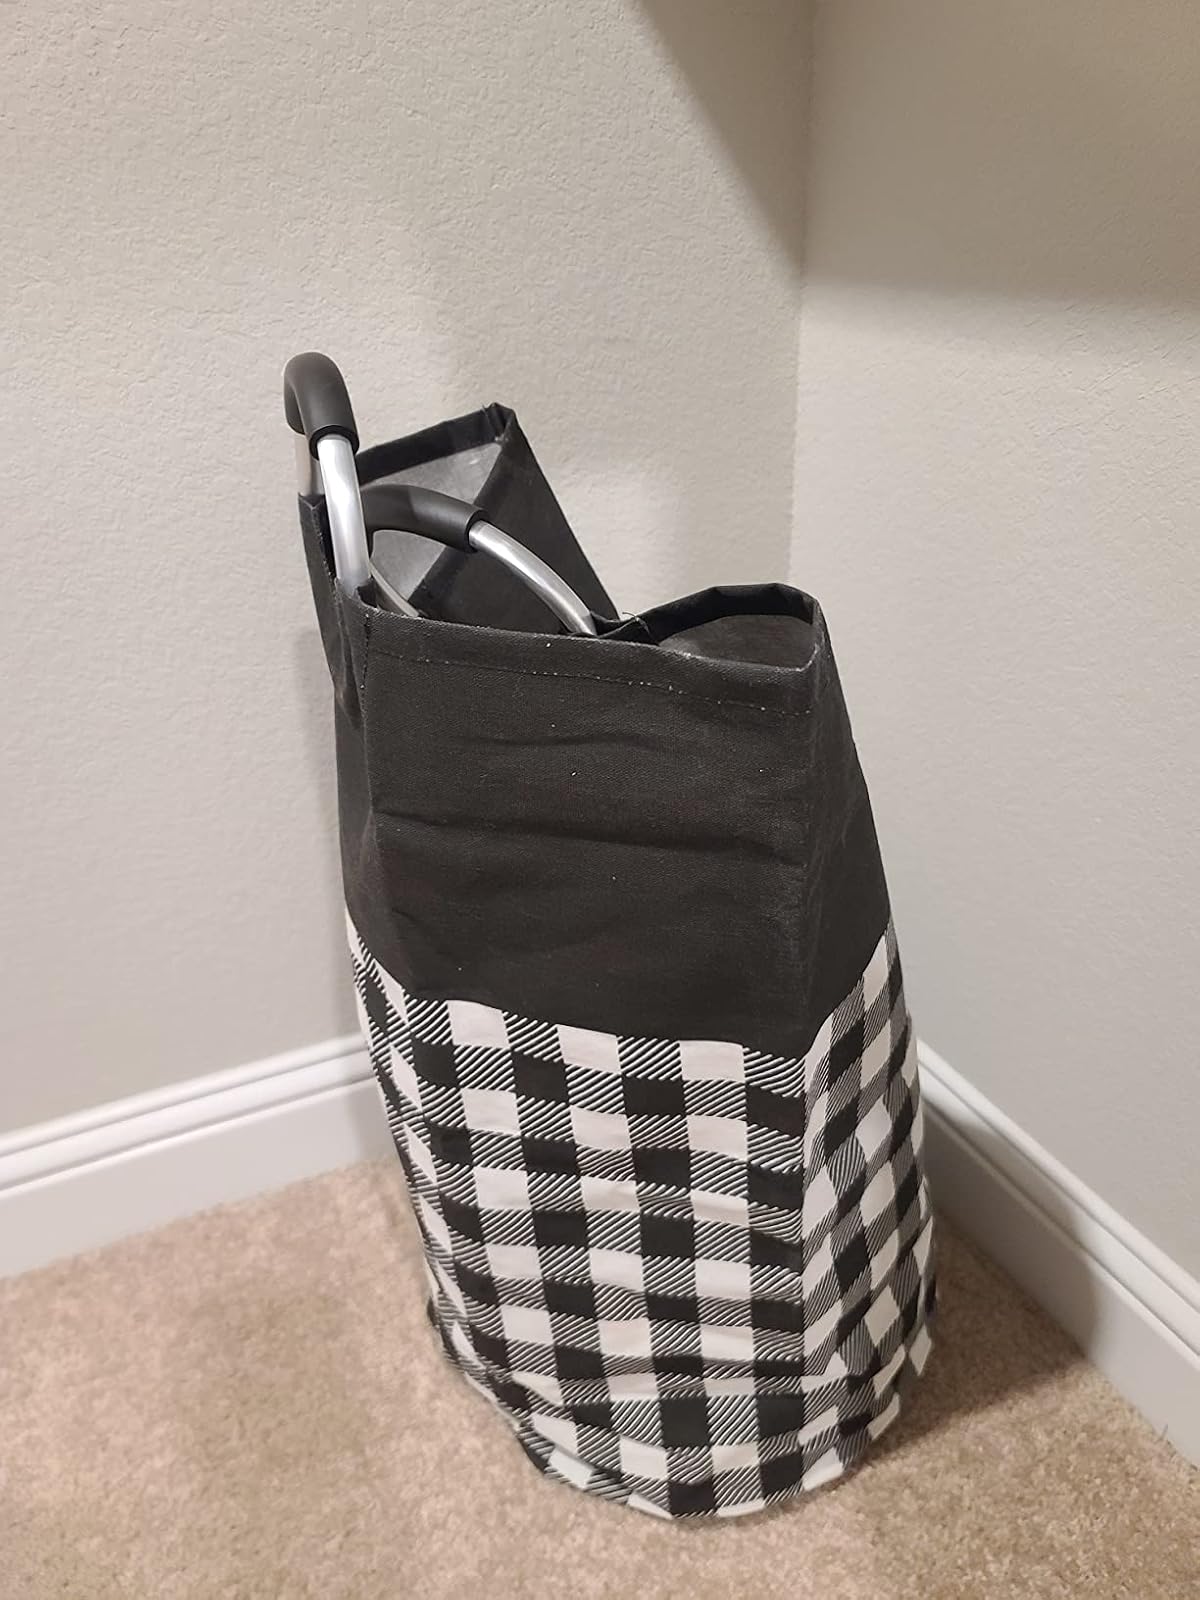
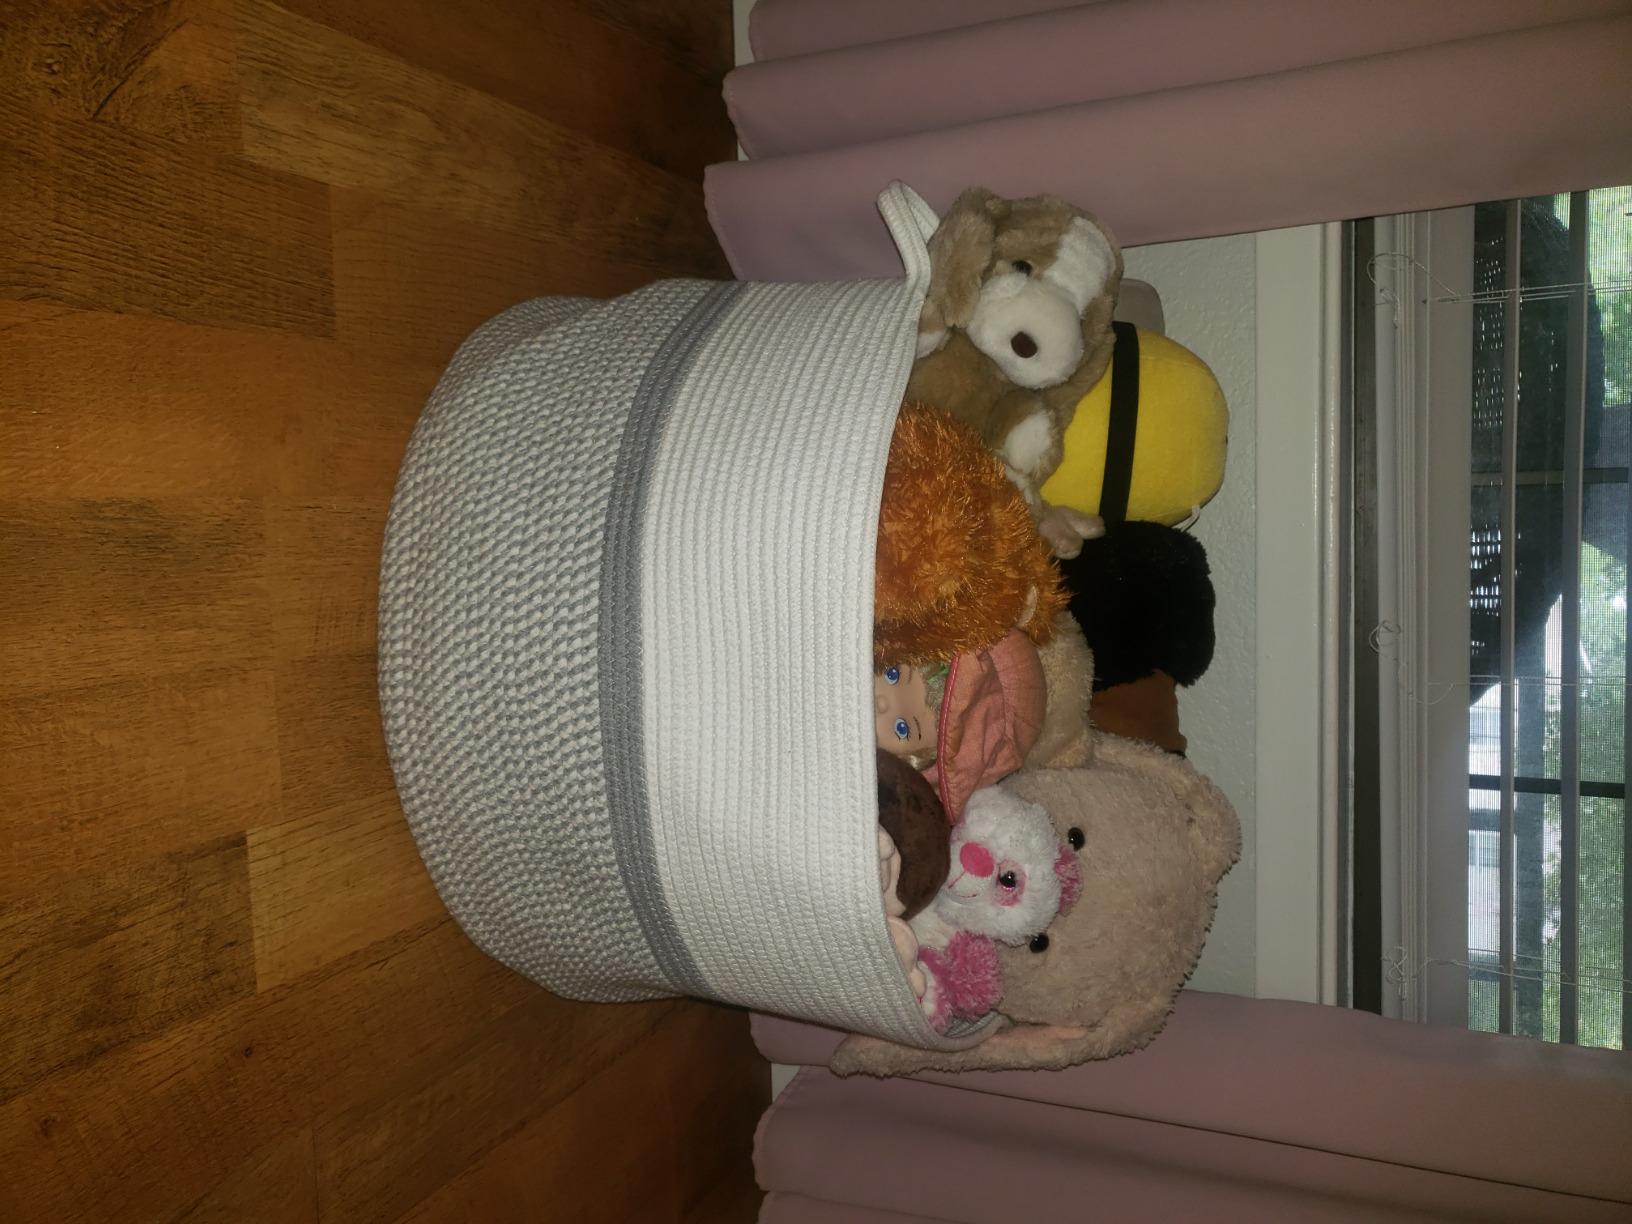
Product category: items_hamper
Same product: no